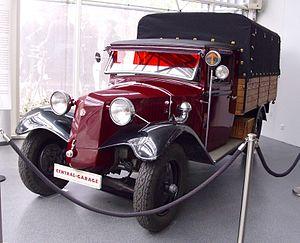
La Tatra 52 succéda à la Tatra 30 en 1930.